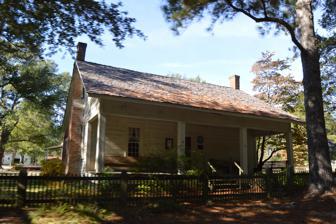
Building: Malcolm Blue Farm
Country: United States of America
Year built: 1825
Historic home and farm in Aberdeen, Moore County, North Carolina, United States United States historic place Malcolm Blue Farm U.S. National Register of Historic Places Front of the farmhouse Show map of North Carolina Show map of the United States Location Bethesda Rd. and Ernest L. Ives Dr., Aberdeen , North Carolina Coordinates 35°8′8″N 79°24′38″W / 35.13556°N 79.41056°W / 35.13556; -79.41056 Area 3.5 acres (1.4 ha) Built 1825 ( 1825 ) Architectural style Greek Revival, Federal NRHP reference No. 82003489 Added to NRHP June 1, 1982 Malcolm Blue Farm is a historic home and farm in Aberdeen , Moore County, North Carolina . The house is believed to date to 1825, and is a one-story, three-bay, frame structure with a simple gable roof and vernacular Federal and Greek Revival style design elements.  It has a rear ell and full width front porch.  Also on the property are the contributing four small barns, packhouse, well, horse barns, building originally used as a grist mill , and wooden water tower . The property is open to the public as a farm museum. It was added to the National Register of Historic Places in 1982. References